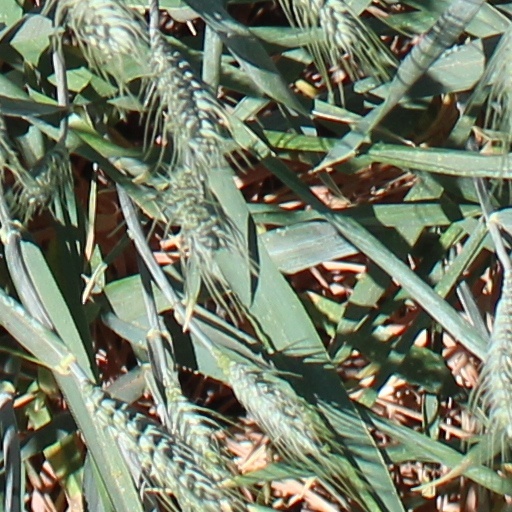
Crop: wheat